Eve's Secret

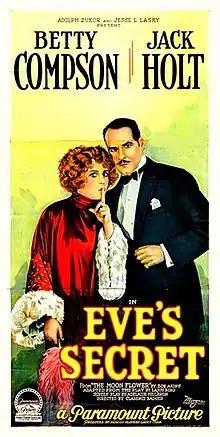
Film poster

Eve's Secret is a 1925 American silent romantic comedy film produced by Famous Players–Lasky and released by Paramount Pictures. It is based on a Broadway play, "Moon-Flower", by Zoë Akins, adapted from a Hungarian play by Lajos Bíró. On Broadway Elsie Ferguson starred. Clarence Badger directed Betty Compson and Jack Holt.